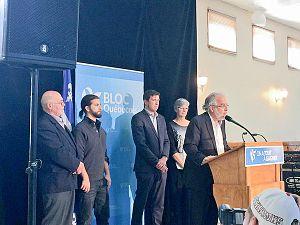
Rhéal Fortin (au lutrin) en compagnie de l'équipe du Bloc Québécois de la région des Laurentides lors d'un rassemblement militant le 4 octobre 2015 à Sainte-Sophie, dans la circonscription de Rivière-du-Nord.
Rhéal Éloi Fortin, né à Laval-des-Rapides, est un avocat et homme politique canadien. Député de la circonscription de Rivière-du-Nord à la Chambre des communes depuis les élections fédérales de 2015, il est chef intérimaire du Bloc québécois du 21 octobre 2015 au 18 mars 2017.